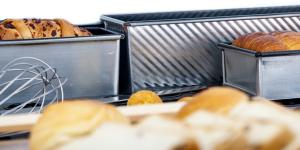
los mejores moldes para pan